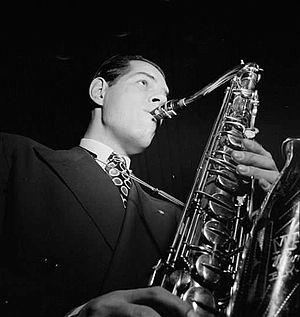
Tex Beneke, né le 12 février 1914 et mort le 30 mai 2000, est un saxophoniste, chanteur et chef d'orchestre de jazz américain. Sa carrière a été marquée en bonne partie par son association avec Glenn Miller et avec des musiciens et chanteurs qui ont travaillé avec le chef d'orchestre.